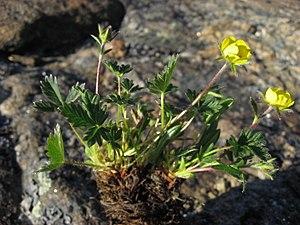
Potentilla hookeriana, une potentille. Photo prise peès d'Upernavik, au Groenland.